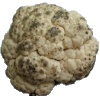
Label: Cauliflower 1